Keesler Federal Park

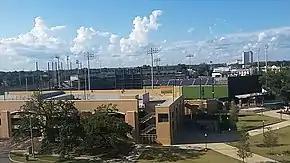
A ballpark in the distance behind a tan concrete parking garage

In January 2014, Ken Young purchased a majority interest in the Huntsville Stars, a Double-A Minor League Baseball team of the Southern League. The franchise relocated from Huntsville, Alabama to Biloxi, Mississippi, after the 2014 season. Upon arrival in Mississippi, the team would become known as the Biloxi Shuckers in reference to the city's oyster industry and seafood heritage.